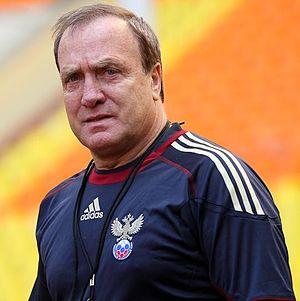
L'équipe de Russie de football est la sélection de joueurs russes représentant le pays lors des compétitions internationales de football masculin, sous l'égide de la Fédération de Russie de football.